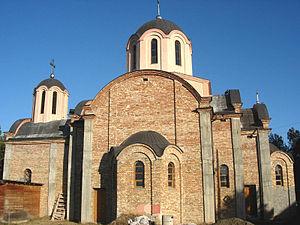
Novi Banovci est une localité de Serbie située dans la province autonome de Voïvodine. Elle fait partie de la municipalité de Stara Pazova dans le district de Syrmie. Au recensement de 2011, elle comptait 9 491 habitants.
L'éparchie de Syrmie est une éparchie, c'est-à-dire une circonscription de l'Église orthodoxe serbe. Elle se trouve au sud-ouest de la province de Voïvodine, en Serbie. Son siège se trouve à Sremski Karlovci. En 2006, elle est administrée par l'évêque Vasilije.